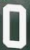
Number: 0